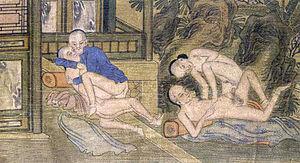
La situation de l’homosexualité dans la culture chinoise est relativement ambiguë dans le contexte actuel, mais plusieurs éléments ont subsisté à travers l'histoire de la Chine.